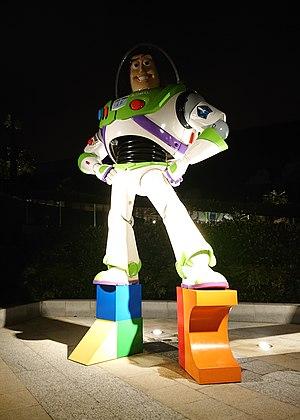
Toy Story Hotel est l'un des deux hôtels situés à Shanghai Disney Resort. L'hôtel est à thème, d'après la franchise des films d'animation Toy Story de Disney - Pixar. Toy Story Hotel a été inauguré en 2016 avec le reste du resort.